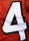
Number: 4